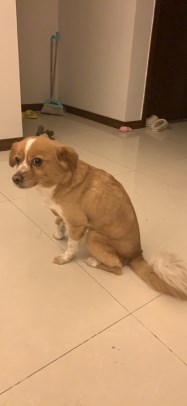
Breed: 806-n000129-papillon